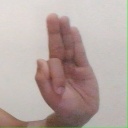
अक्षर: फ